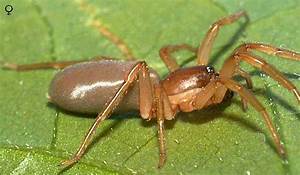
Label: ragno